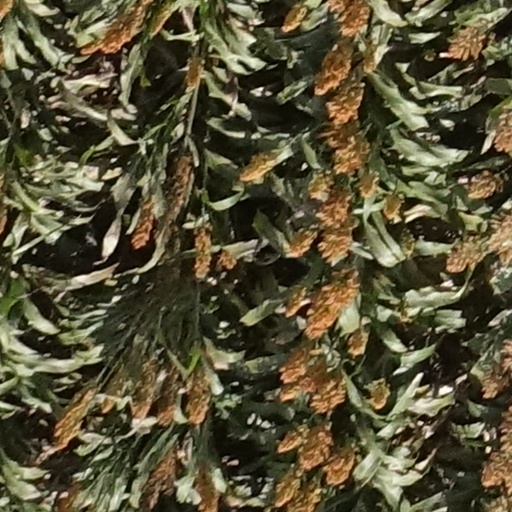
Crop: sorghum